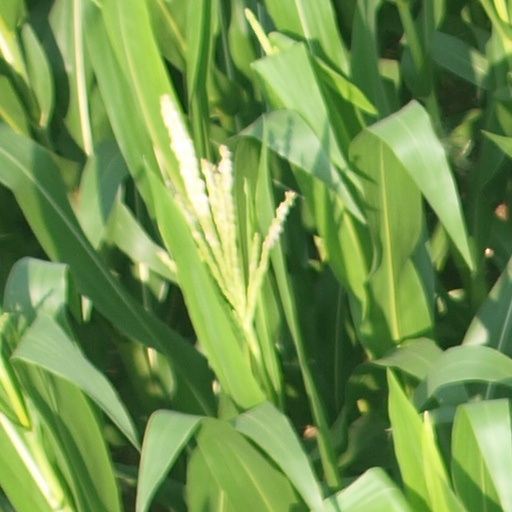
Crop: maize; corn